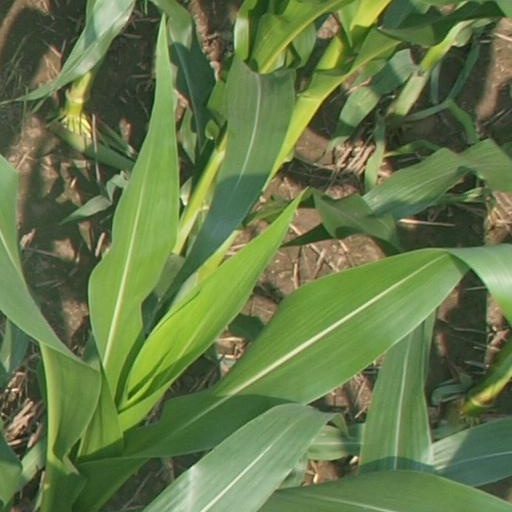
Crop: maize; corn